Maryland Terrapins women's lacrosse

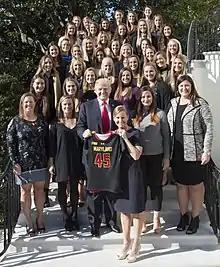
The 2017 National Championship team with President Donald Trump

The Maryland Terrapins women's lacrosse team represents the University of Maryland in National Collegiate Athletic Association (NCAA) Division I women's college lacrosse. The Maryland program has won 15 national championships, the most of any women's lacrosse program. The Terrapins have also made the most NCAA tournament appearances, won the most tournament games, and made the most NCAA championship game appearances. Before the NCAA sanctioned women's lacrosse, Maryland also won the AIAW national championship in 1981.